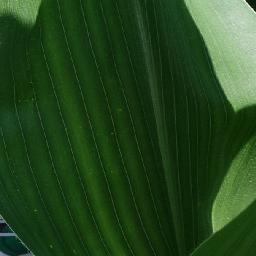
Label: Corn___healthy